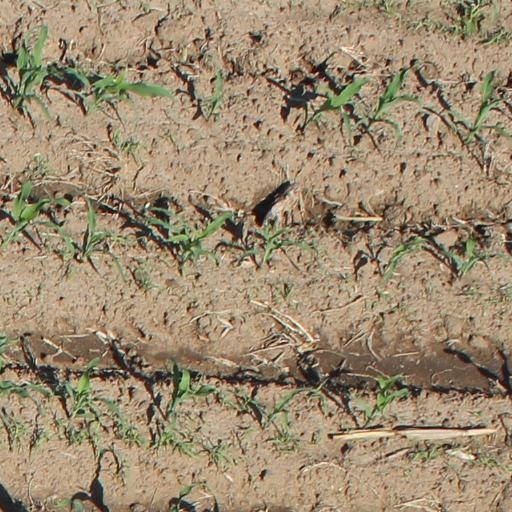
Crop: maize; corn